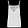
Label: Shirt